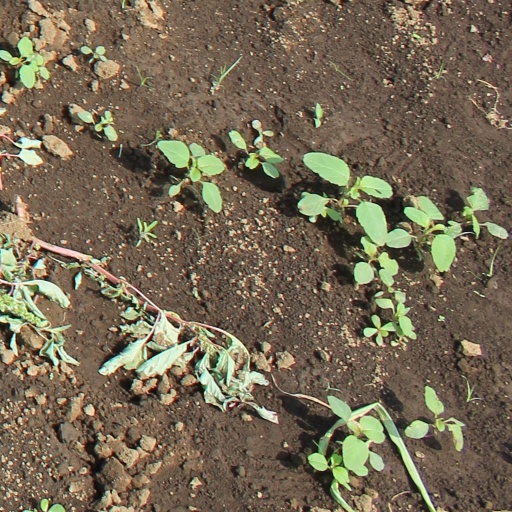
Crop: soybean